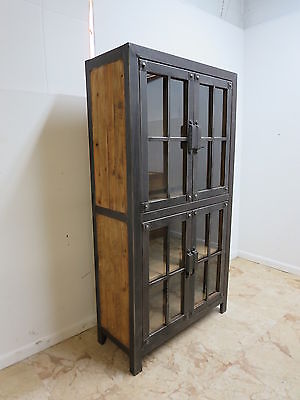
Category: cabinet